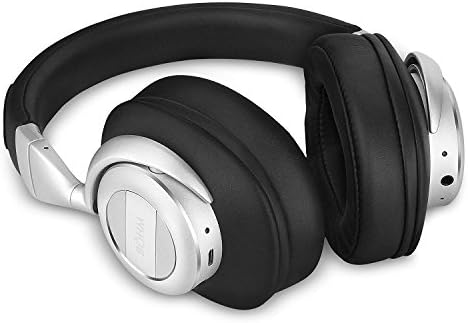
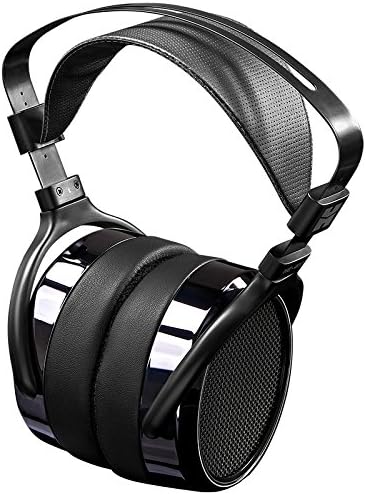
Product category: headphones
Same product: no